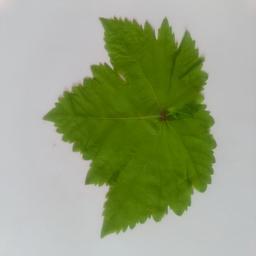
Label: Healthy Leaves